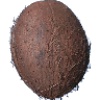
Label: cocos